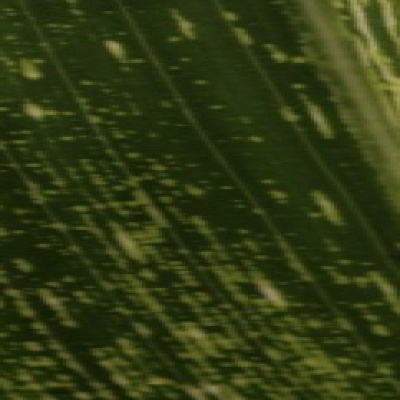
Label: Corn_(Maize)___Maize_Streak_Virus